Locksmith and Chancellor

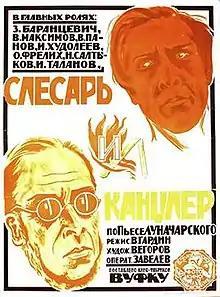

Locksmith and Chancellor is a 1923 Soviet silent film directed by Vladimir Gardin based on the play of Anatoli Lunacharsky.